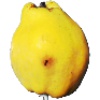
Label: quince